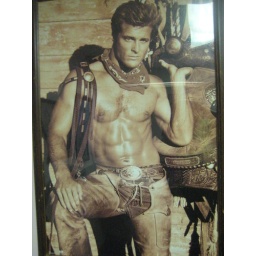
Pic on the bathroom wall in the womens room @ Lonestar :-) LOL